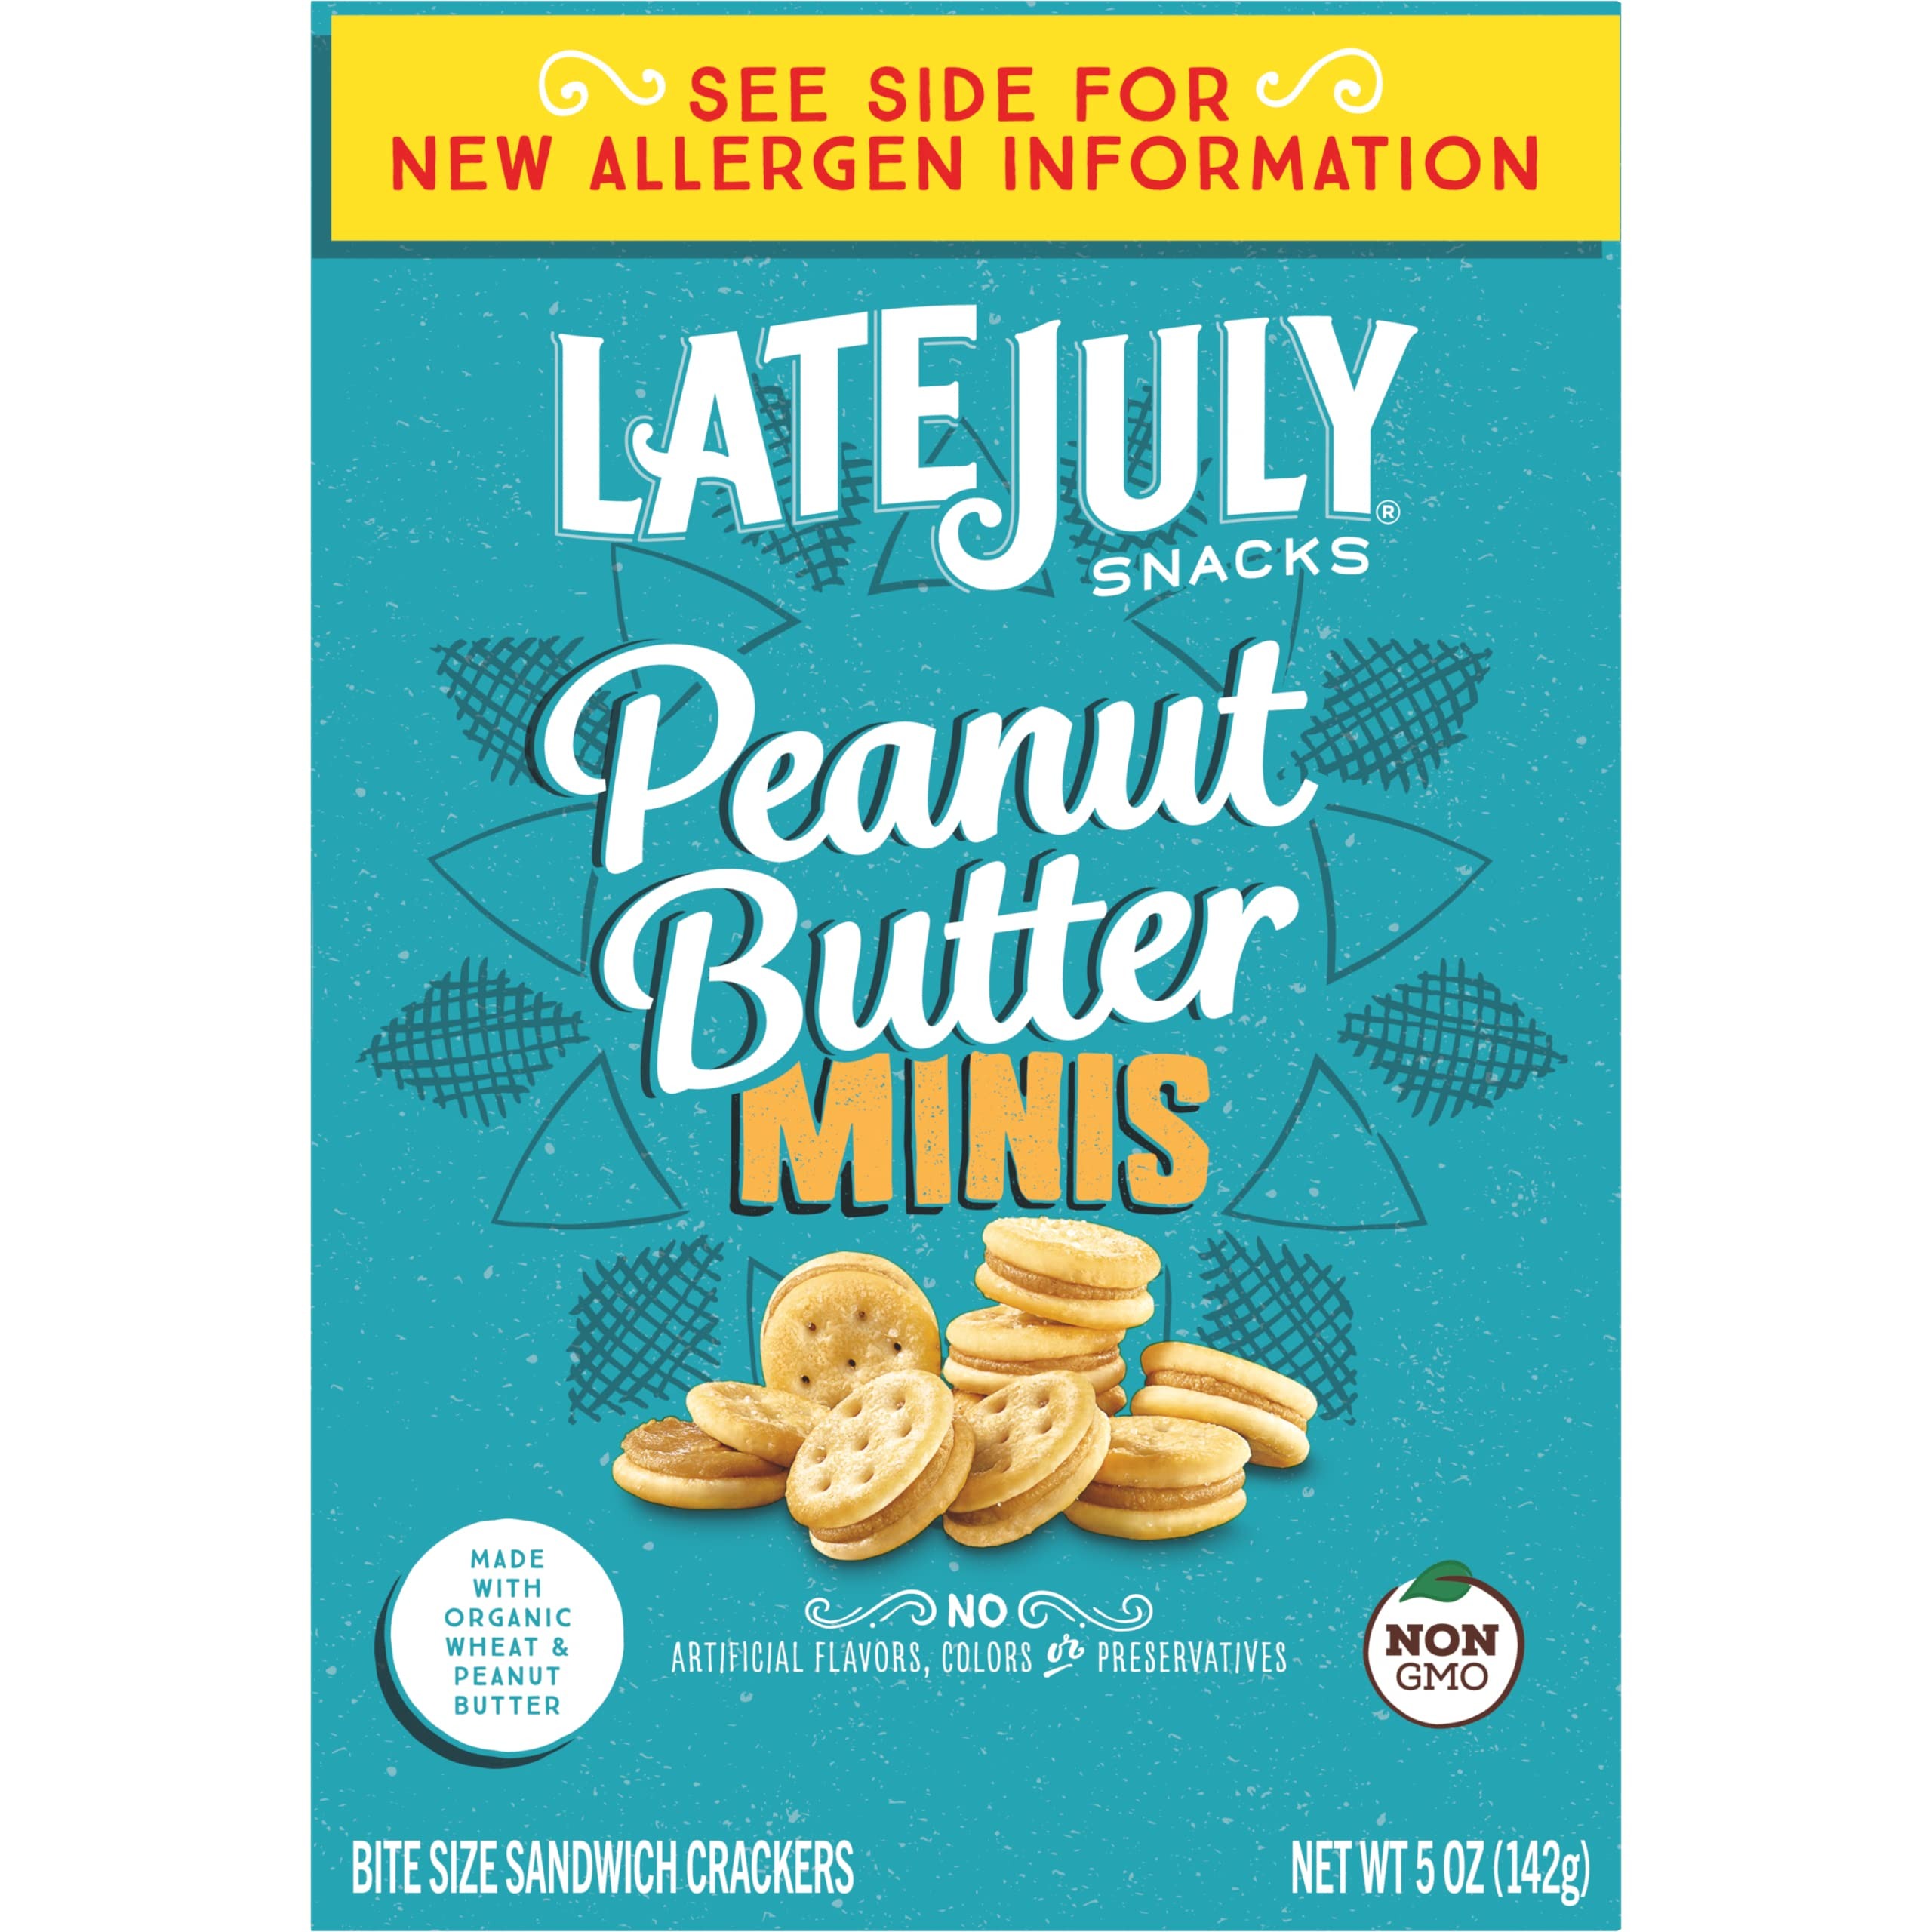
Item Name: LATE JULY Snacks Organic Peanut Butter Minis Crackers, 5 oz. Box
Bullet Point 1: SANDWICH CRACKERS: Peanut butter sandwich crackers made with real organic peanut butter
Bullet Point 2: BITE-SIZE SNACKS: Mini snack crackers make delicious kids snacks and are fun for anyone to eat by the handful
Bullet Point 3: ORGANIC CRACKERS: Non-GMO, made with organic wheat and peanut butter
Bullet Point 4: QUALITY INGREDIENTS: Snack crackers made with no high fructose corn syrup; and no artificial flavors, colors or preservatives
Bullet Point 5: LATE JULY CRACKERS: 5 ounce box of Late July sandwich crackers contains 5 servings
Value: 5.0
Unit: Fl Oz

Price: 5.79